Irene Haschke

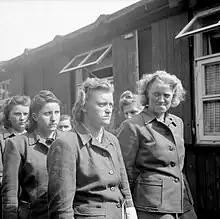
SS women camp guards are paraded for work in clearing the dead. Irene Haschke is in the centre of the picture, at the front of the group, with Herta Bothe to her left.

Irene Haschke (born 16 February 1921) was a German SS camp guard within the Nazi concentration camp system during World War II, notably, at the Bergen-Belsen camp in what is today Lower Saxony in northern Germany, southwest of the town of Bergen near Celle. She was born in Friedeberg, Neumark in what is now Poland.